Alfred Lee (bishop)

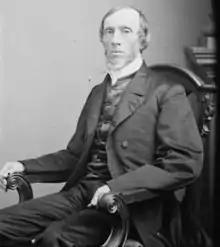

Alfred Lee (September 9, 1807 – April 12, 1887) was an American Episcopal bishop. He was born in Cambridge, Massachusetts, graduated from Harvard in 1827, and after three years practicing law in New London, Connecticut, he studied for the ministry, graduating from the General Theological Seminary, New York, in 1837. He was rector of Calvary Church, in Rockdale, Pa., from 1838 to 1841, when he was chosen as the first Bishop of Delaware. In 1842 he also became rector of St. Andrew's, Wilmington. He was a member of the American Committee for the Revision of the New Testament (1881). In 1884 he succeeded Bishop Smith as presiding bishop of the Episcopal church.